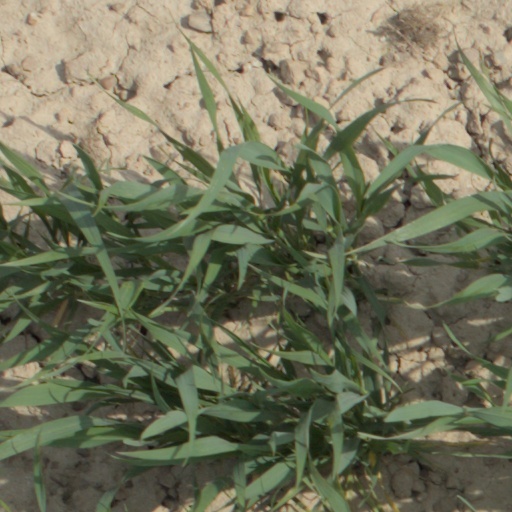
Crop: wheat